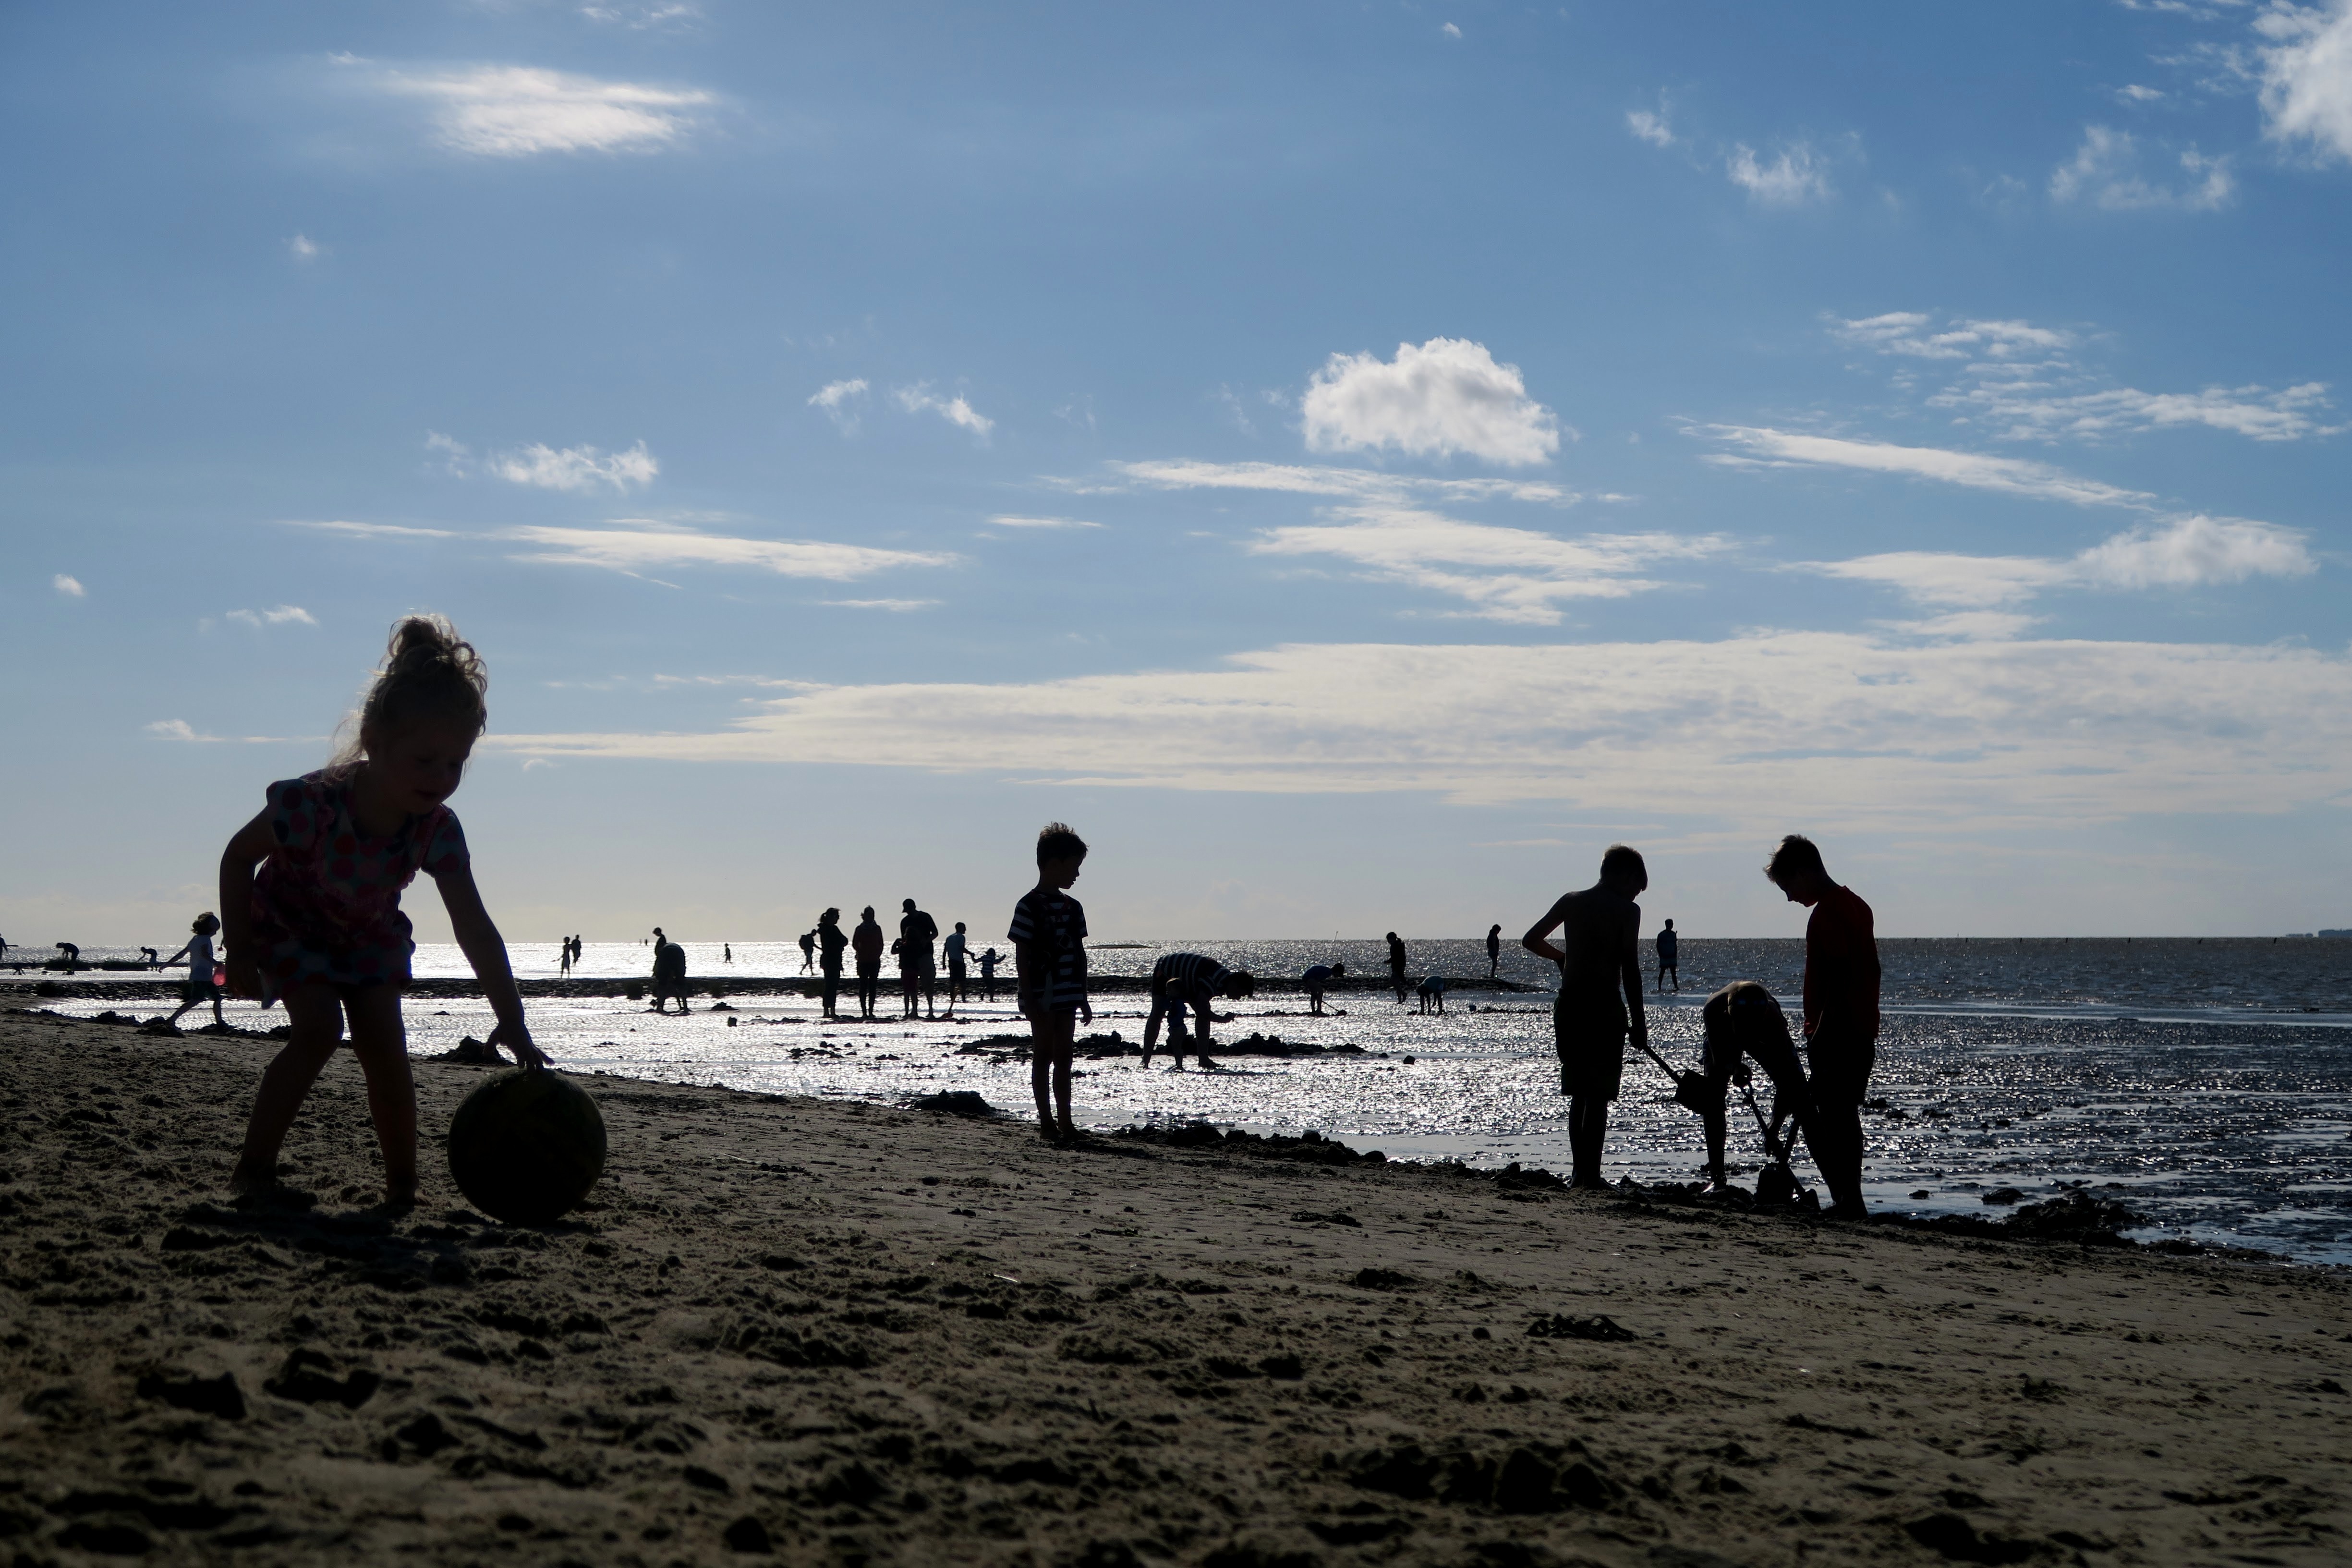
beach, sea, coast, water, sand, ocean, horizon, sky, girl, sun, shore, summer, body of water, kids, children, north sea, cuxhaven, duhnen